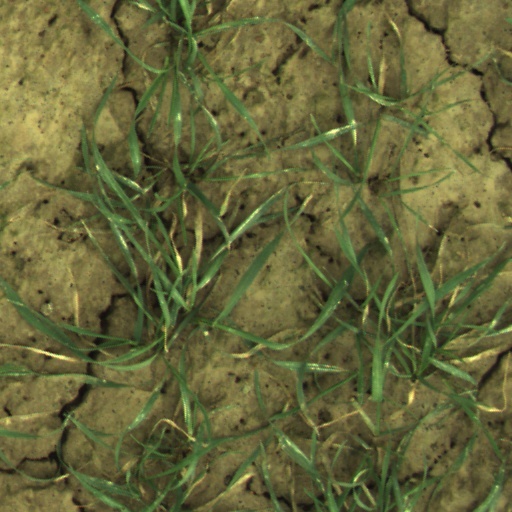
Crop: wheat